New York State Route 33A

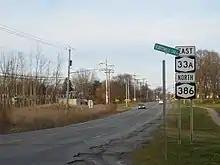
The beginning of the concurrency between NY 33A and NY 386 in Chili

Now in the town of Riga, NY 33A becomes Chili–Riga Center Road as it traverses a largely rural portion of southwestern Monroe County. In the small hamlet of Riga, the route intersects and briefly overlaps with NY 36. East of Riga hamlet, NY 33A heads generally northeastward, passing by Black Creek Park as it enters the town of Chili. Just west of the hamlet of West Chili, the route crosses over Black Creek and intersects Chili Avenue Extension. At this junction, NY 33A becomes Chili Avenue, the name it retains into the city of Rochester. Locally, the Chili Avenue name is used more in common parlance than the NY 33A designation.